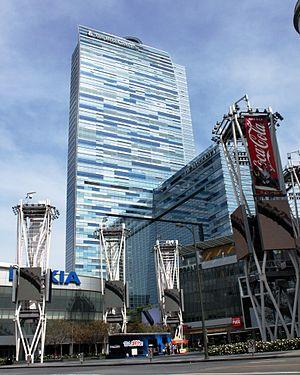
Cette liste des plus hauts immeubles de Los Angeles recense en fonction de leur hauteur les gratte-ciel situés dans la ville américaine de Los Angeles, en Californie. Le plus haut bâtiment de la ville est la U.S. Bank Tower, inaugurée en 1989 ; elle compte 73 étages surplombe de 310 mètres de haut Downtown Los Angeles. C'est également le plus haut édifice de Californie, et le dixième plus haut bâtiment du pays. Le deuxième gratte-ciel de Los Angeles et de Californie est l'Aon Center, de 262 mètres de haut. Huit des dix plus hauts édifices de Californie sont situés à Los Angeles.